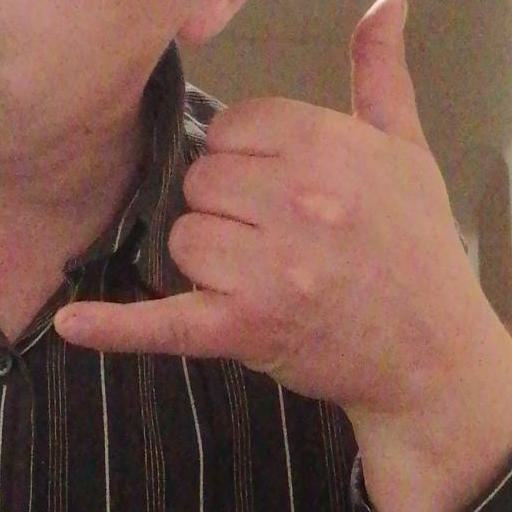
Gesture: call